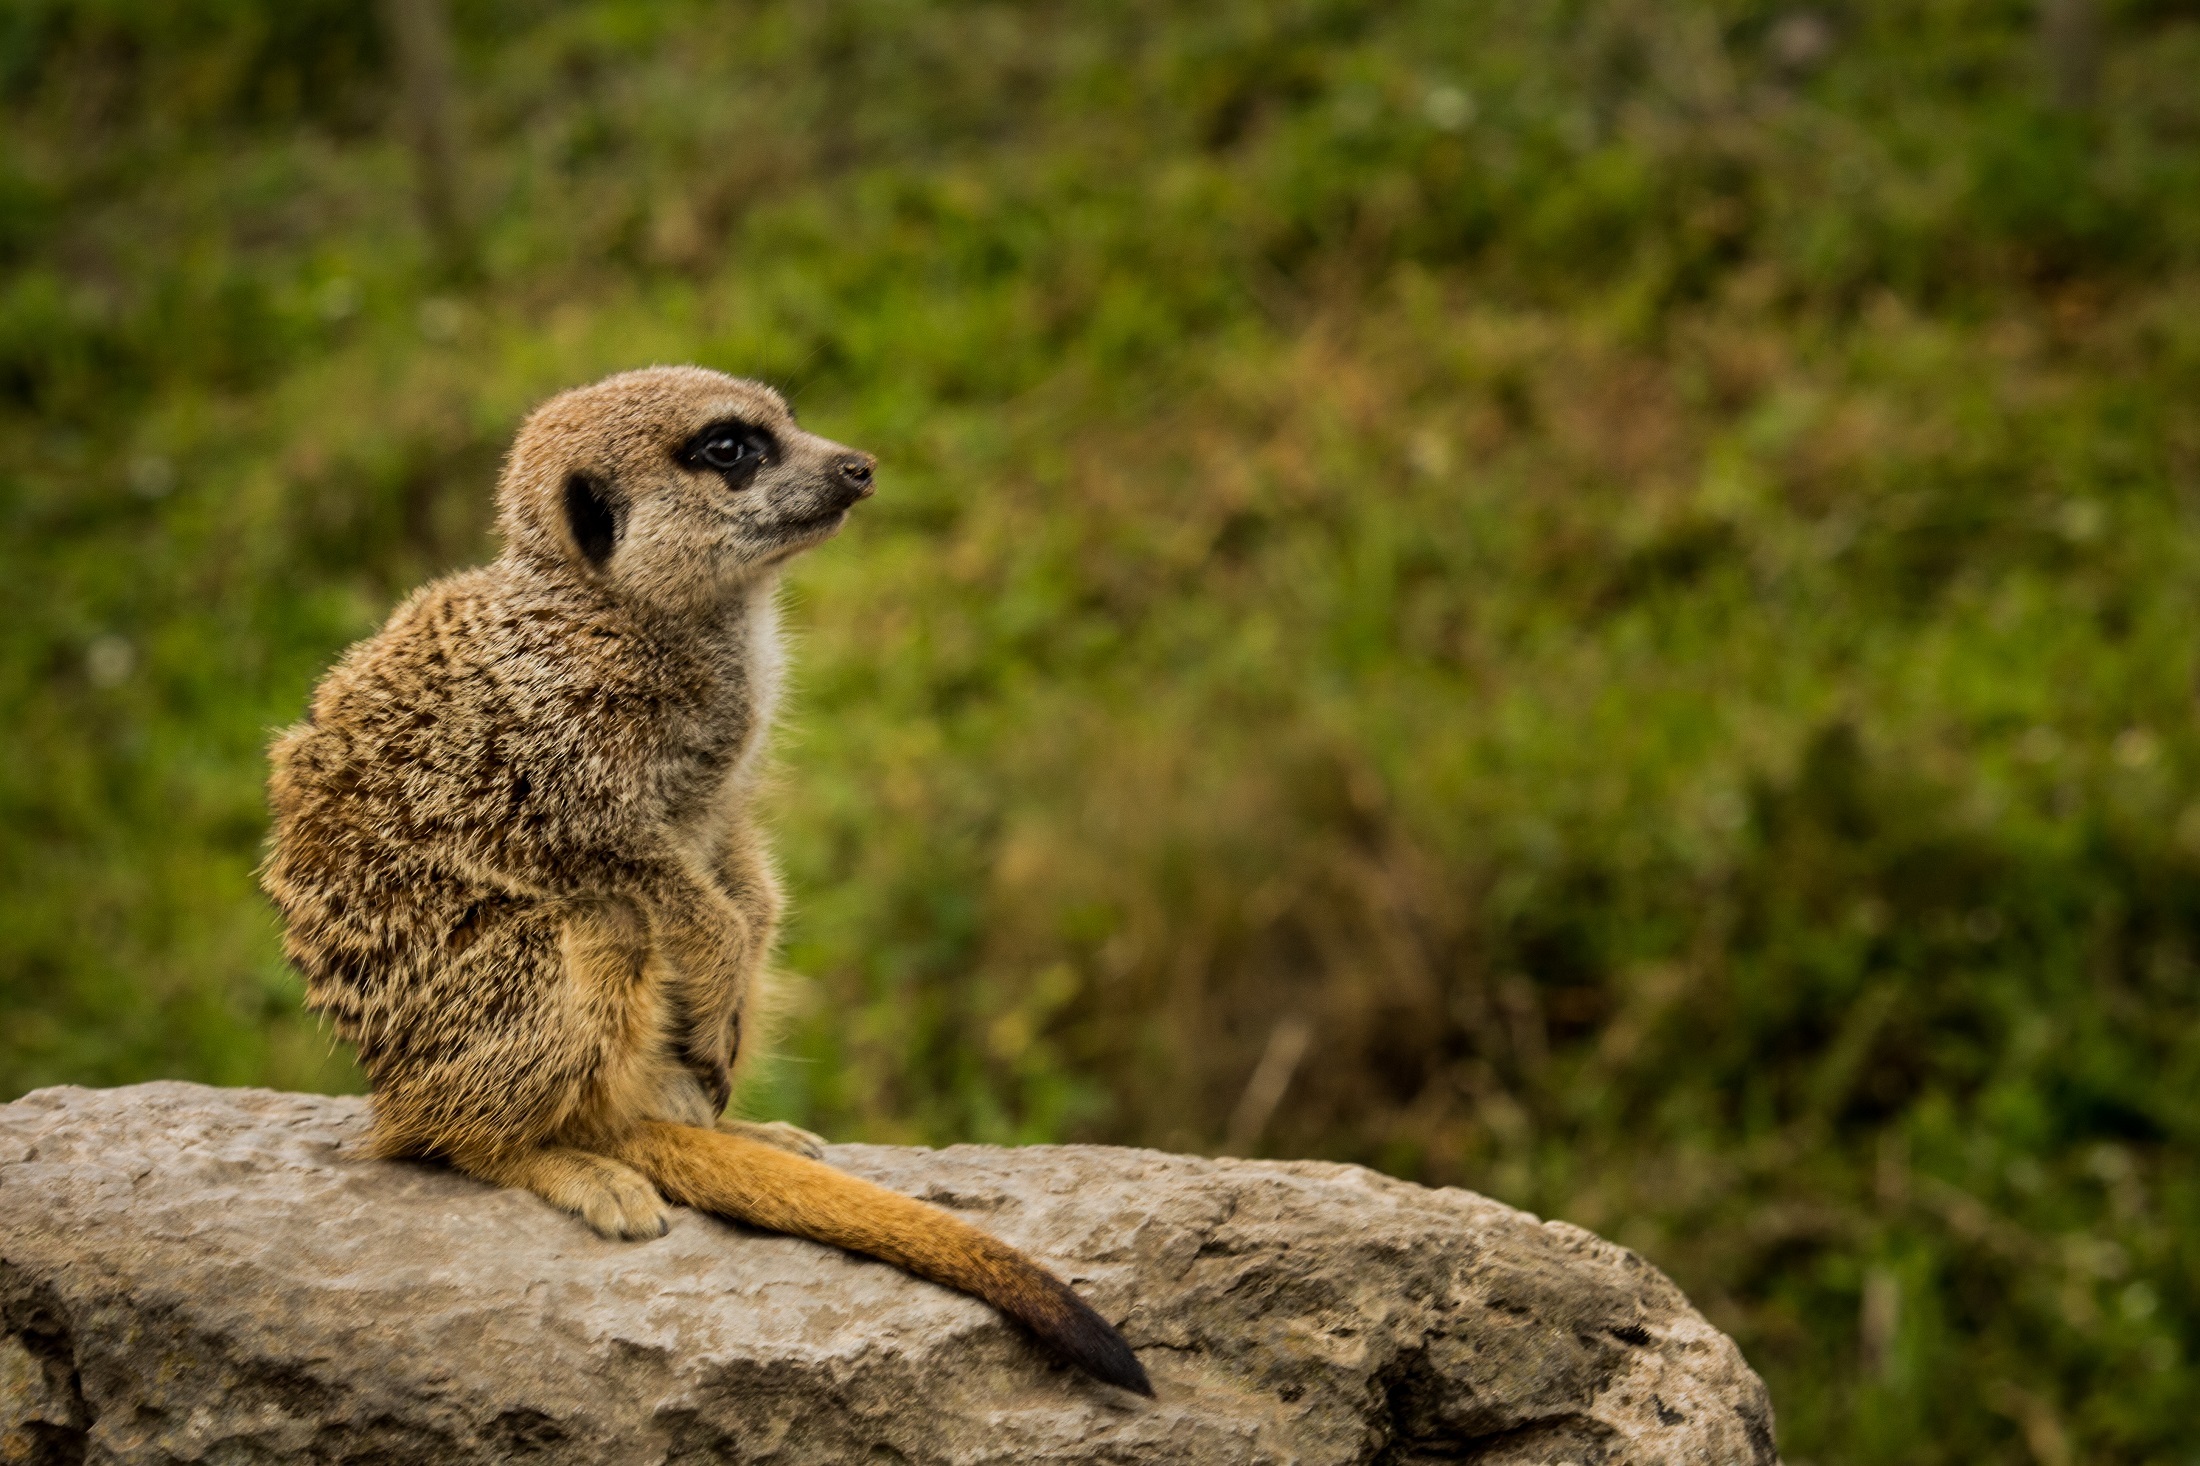
watch, rock, animal, cute, looking, lookout, wildlife, zoo, fur, portrait, sitting, small, africa, mammal, fauna, vertebrate, creature, guard, meerkat, mongoose, alert, marmot